Women's Royal Naval Service

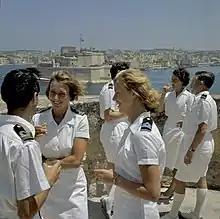
RN and WRNS officers enjoying evening drinks by the Grand Harbour in Malta, 1964.

At the beginning of the Second World War, Vera Laughton Mathews was appointed as the director of the re-formed WRNS in 1939 with Ethel (Angela) Goodenough as her deputy. The WRNS had an expanded list of allowable activities, including flying transport planes. At its peak in 1944 it had 75,000 active servicewomen. During the war 102 WRNS members were killed in action and 22 wounded in action. One of the slogans used in recruitment posters was "Join the Wrens and free a man for the Fleet".